Welland Canal

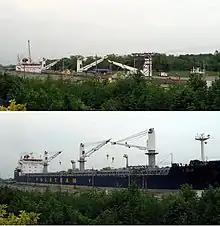
MS Isa lifted in Lock 7

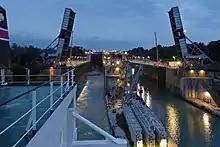
MS Juno leaving Lock 4

Construction on the current canal began in 1913, but work was put on hold from 1916 to 1919 due to a shortage of workers during World War I (1914–18) and was completed and officially opened on August 6, 1932. Dredging to the planned 25 foot depth was not completed until 1935. The route was again changed north of St. Catharines, now running directly north to Port Weller. In this configuration, there are eight locks, seven at the Niagara Escarpment and the eighth, a guard lock, at Port Colborne to adjust with the varying water depth in Lake Erie. The depth was now , with locks long by wide. This canal is officially known now as the Welland Ship Canal. The Welland Canal's first "hands-free" vacuum mooring was tested in Lock 7 prior to 2014. The installation of the updated systems for Locks 1 through 7 was originally set to be completed in 2017, but the project was not finished until early 2018 after unforeseen delays.